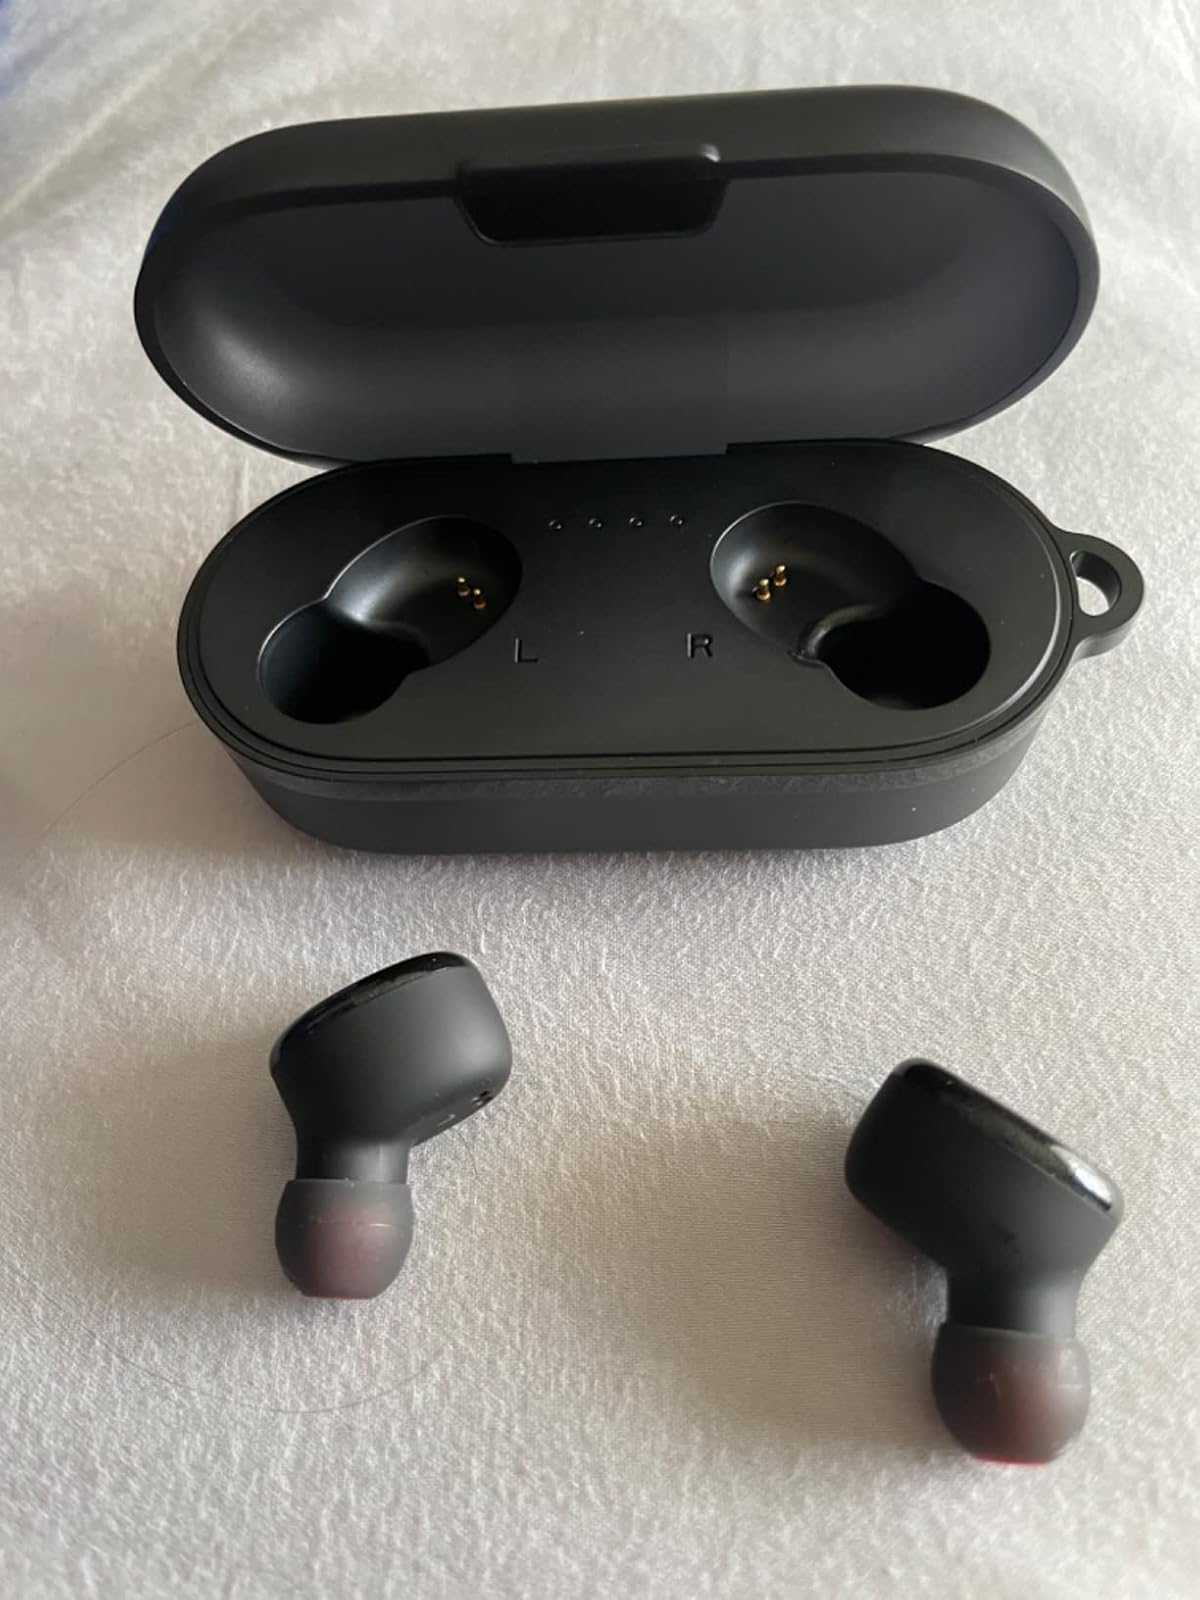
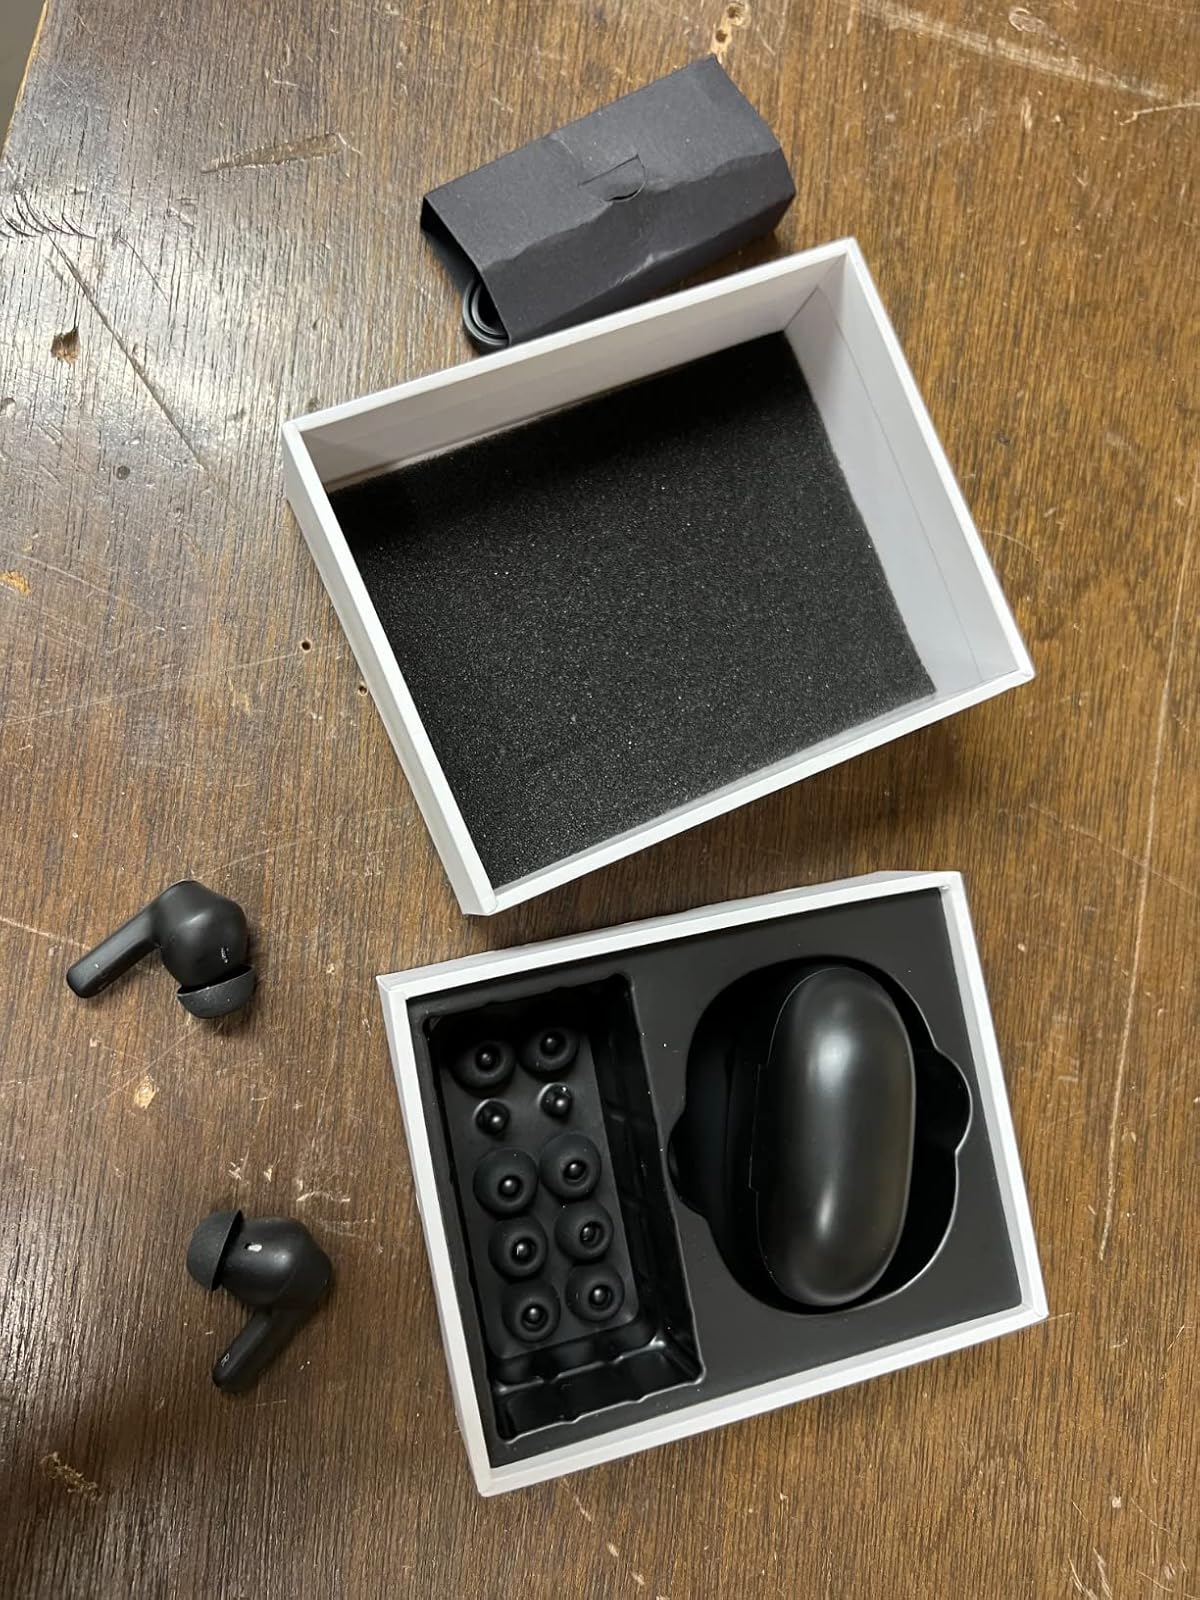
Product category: earbuds
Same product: no